Thorunna punicea

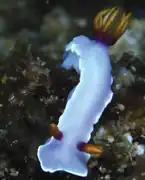
Thorunna punicea

Thorunna punicea is a species of sea slug, a dorid nudibranch, a shell-less marine gastropod mollusk in the family Chromodorididae.